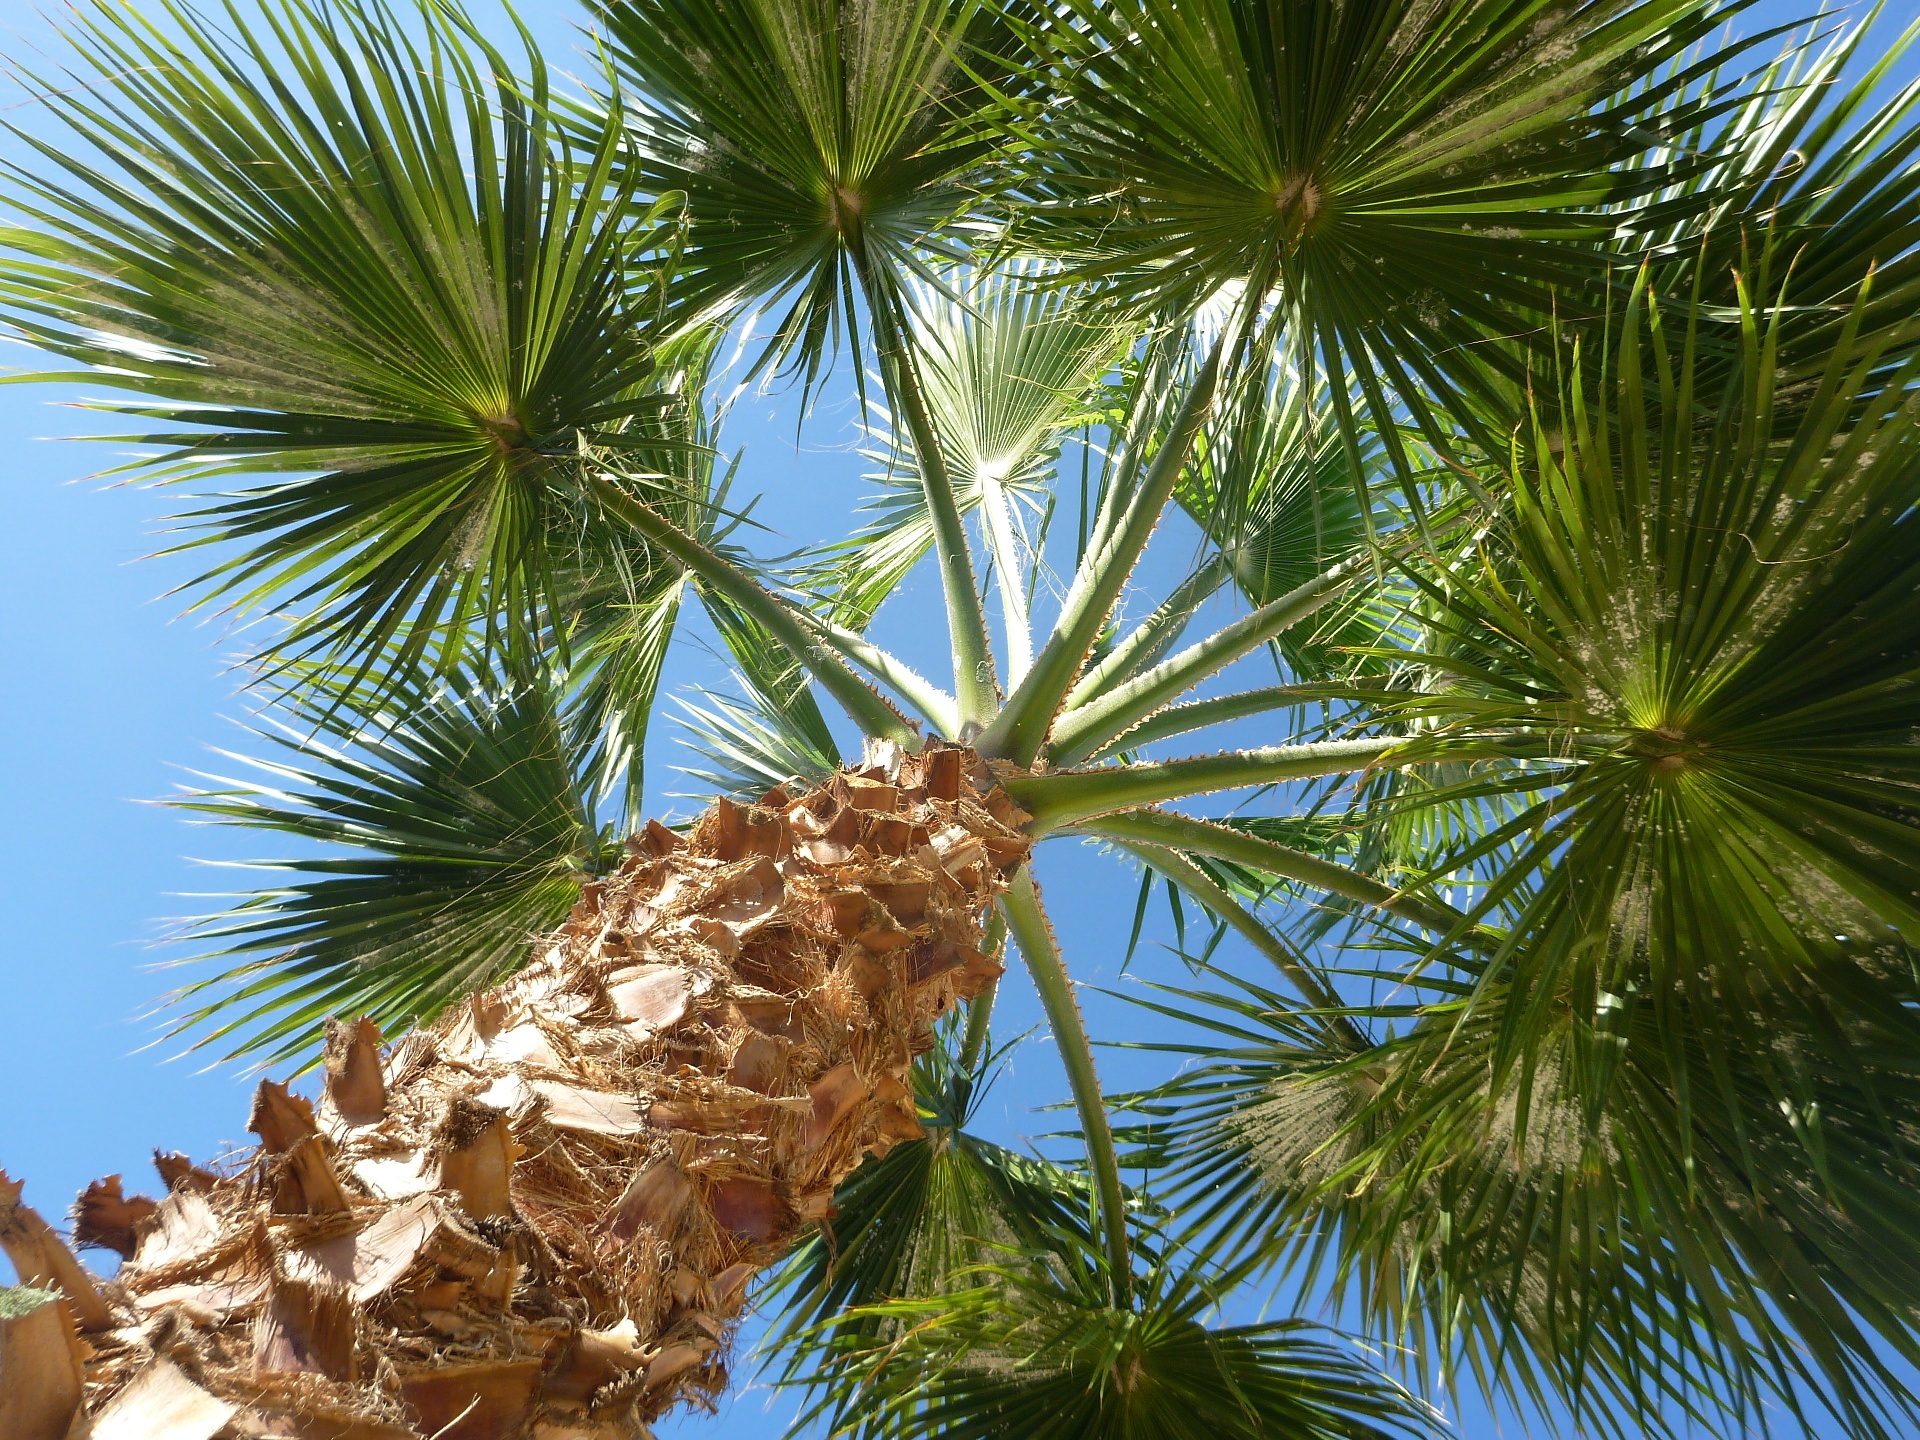
tree, nature, grass, branch, plant, sky, leaf, flower, food, palm, produce, botany, flora, coconut, tropics, flowering plant, date palm, grass family, woody plant, land plant, arecales, palm family, borassus flabellifer